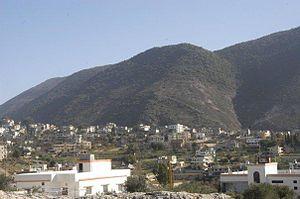
Village d'Arabsalim, au Sud-liban.
Arabsalim ou Arab Saleem est une municipalité appartenant au district du Nabatiyeh, au sud-Liban.